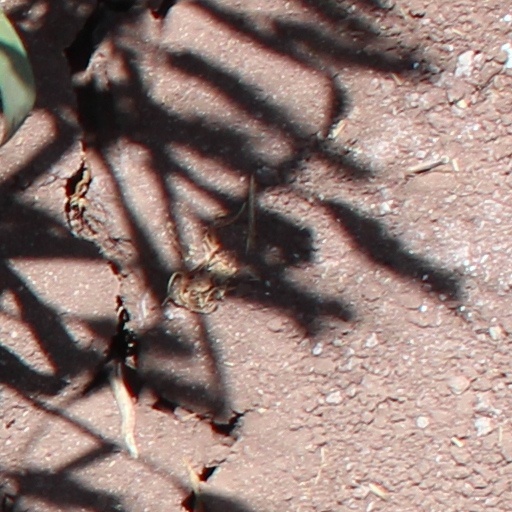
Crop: wheat